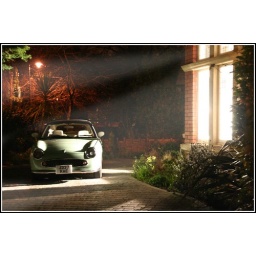
Sarah Jane Smiths car outside the house used in the filming of this episode